Boeing 787 Dreamliner

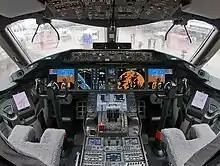
The Boeing 787 flight deck has fly-by-wire controls

The 787 Dreamliner program has reportedly cost Boeing $32 billion. In 2013, the 787 program was expected to be profitable after 1,100 aircraft have been sold.